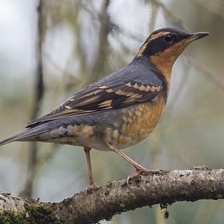
Species: VARIED THRUSH
Scientific name: IXOREUS NAEVIUS